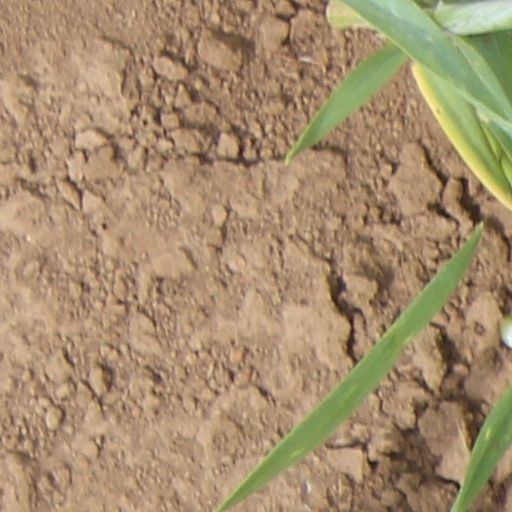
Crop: wheat